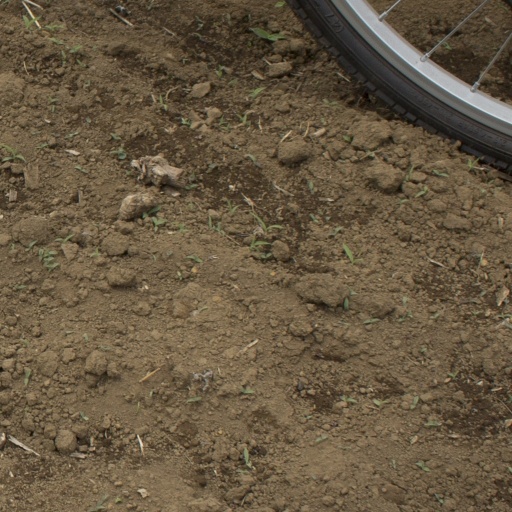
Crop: Jerusalem artichoke